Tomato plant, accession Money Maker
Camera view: vertical (180 deg); turntable rotation: 180 degrees
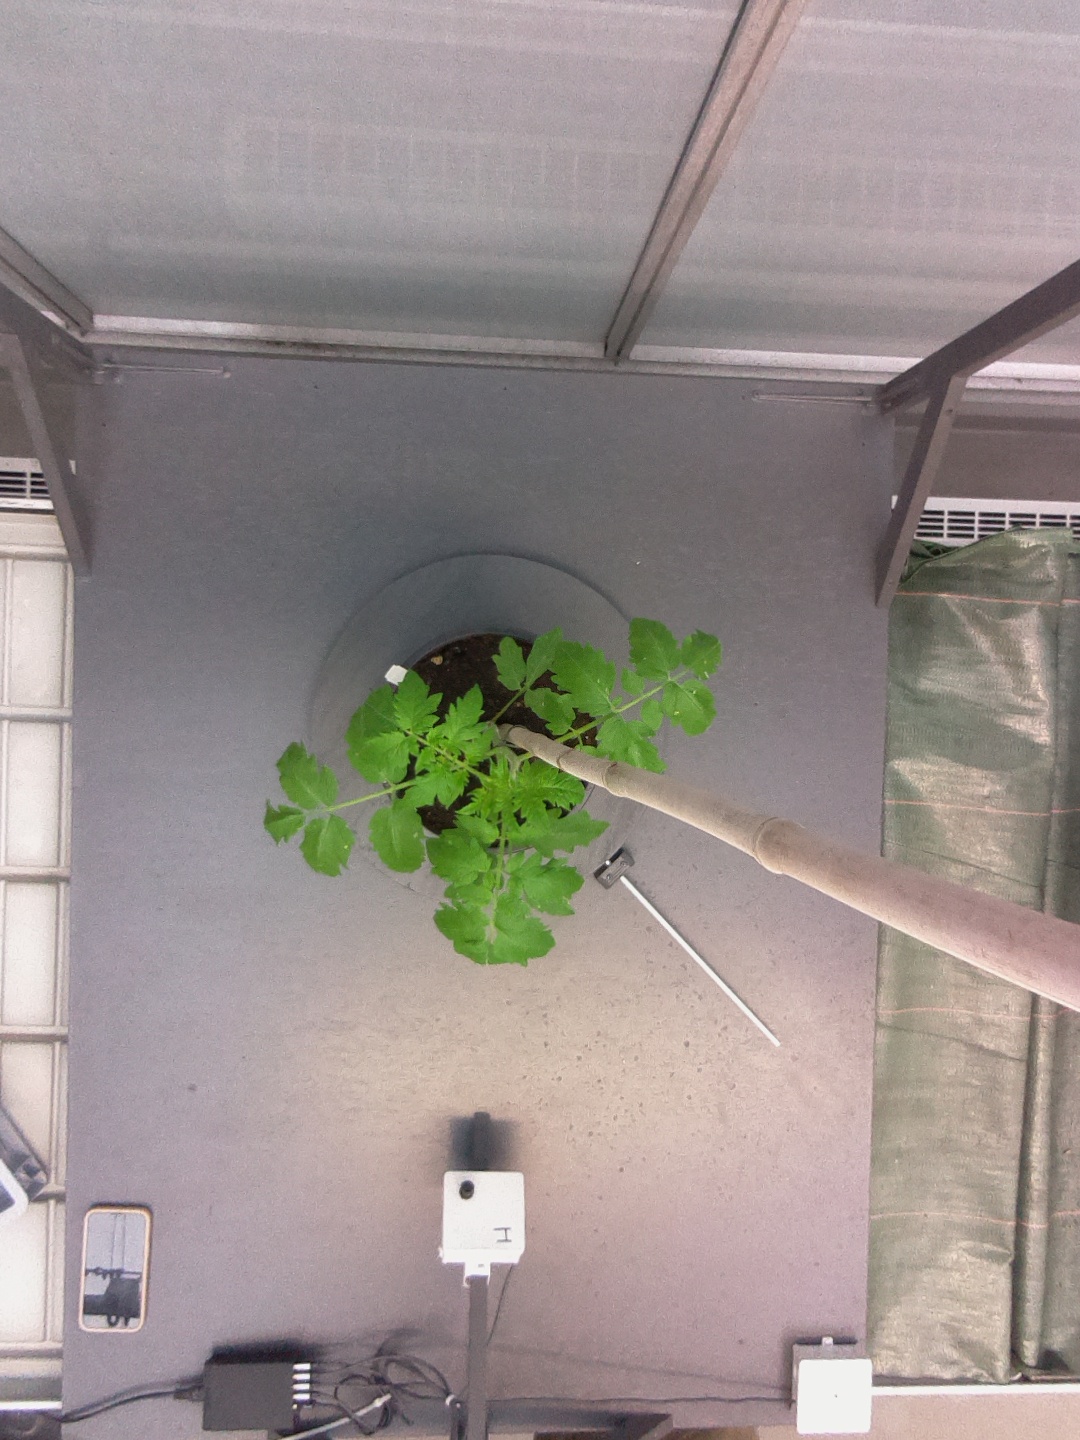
BBCH growth stage 13: 6 of true leaves visible